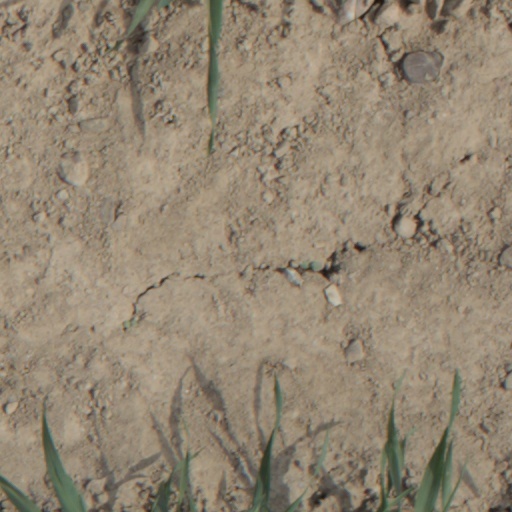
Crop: wheat